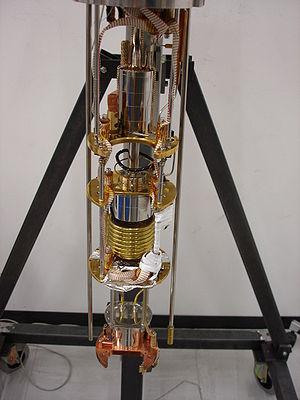
Un réfrigérateur à dilution ³He/⁴He est un dispositif cryogénique qui fournit un refroidissement continu aux températures aussi basses que 2 mK, sans pièces mobiles dans la région à basse température. La puissance frigorifique est fournie par la chaleur de mélange des deux phases liquides riches en hélium 3 et en hélium 4, respectivement. C'est la seule méthode de réfrigération continue pour atteindre des températures au-dessous de 0,3 K.